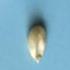
Maize quality: Good